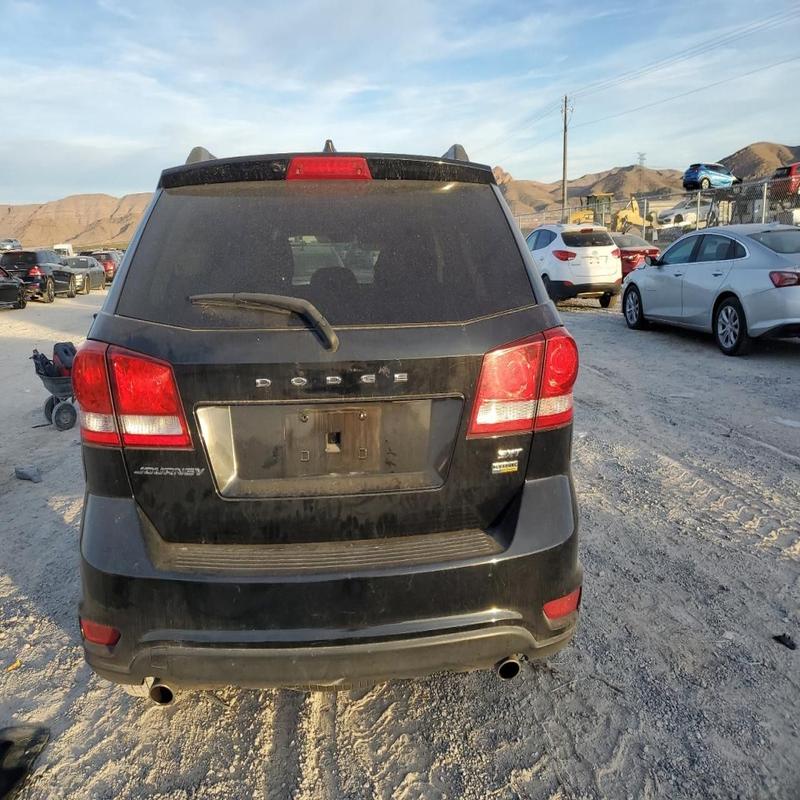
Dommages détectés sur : malle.
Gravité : mineur